Tabor City, North Carolina

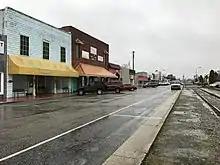
Tabor City in 2018

A local citizen donated the lot containing the ruined front brick wall of the former Ritz theater to the town. Millions in government grants resulted in a complete rebuild effort that was completed in 2014. The former theater is now the Ritz Center, a community center for the arts. The mayor of the town has a comedy act that is a frequent performer. The building sits empty for much of the year.